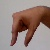
The image shows a hand gesture representing the letter 'Q' in Indian Sign Language.